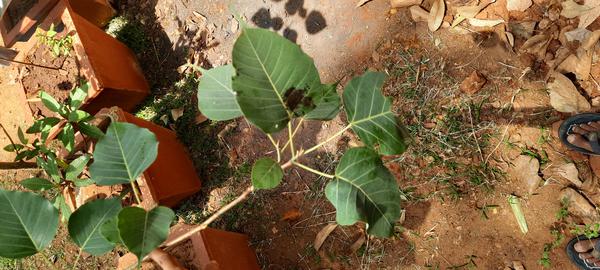
Plant: Arali